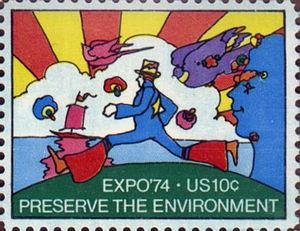
Peter Max, est un artiste juif américain d'origine allemande, né le 19 octobre 1937 à Berlin. Il est une des figures majeures du pop art et de l'art psychédélique américains.